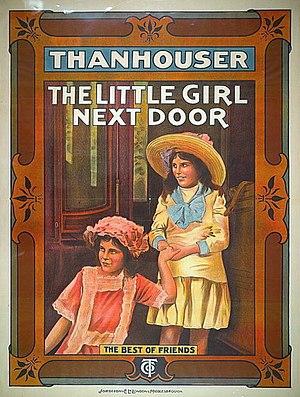
Madeline et sa jumelle Marion Fairbanks étaient deux actrices de théâtre et cinéma muet.